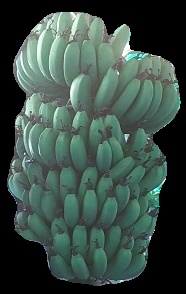
Variety: pachbale
Grade: grade1